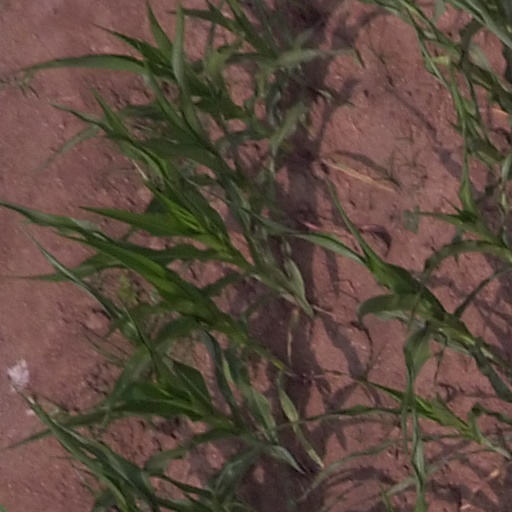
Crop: maize; corn